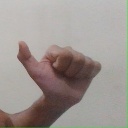
अक्षर: त